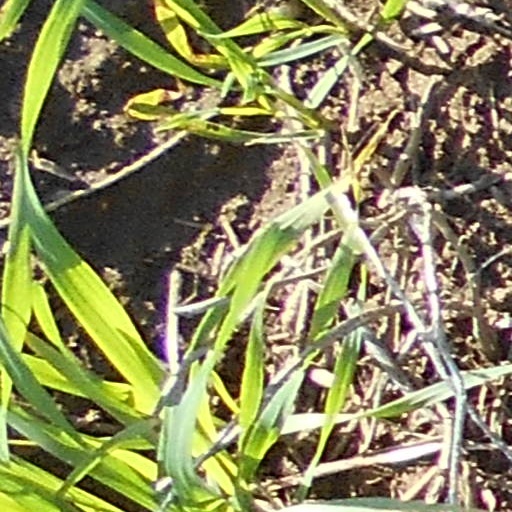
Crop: wheat